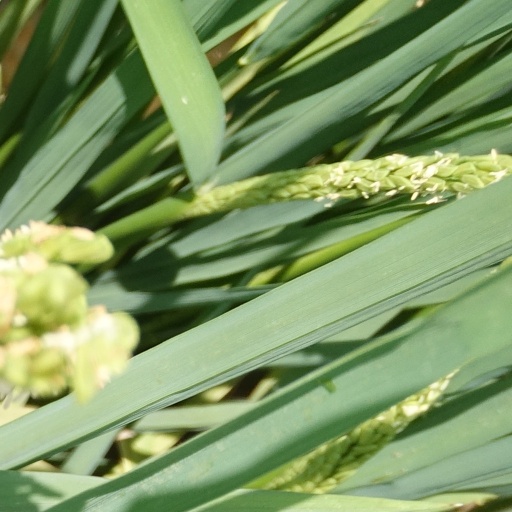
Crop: rice